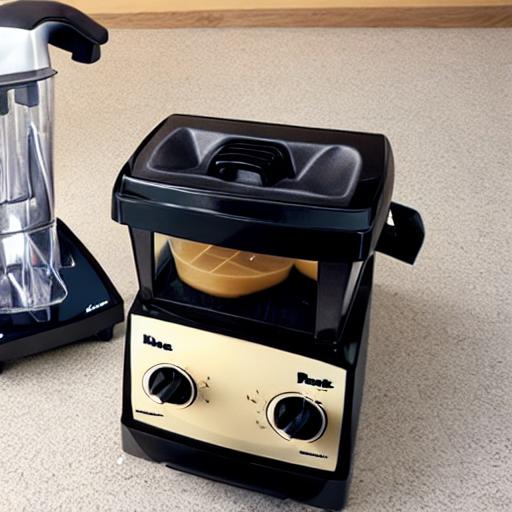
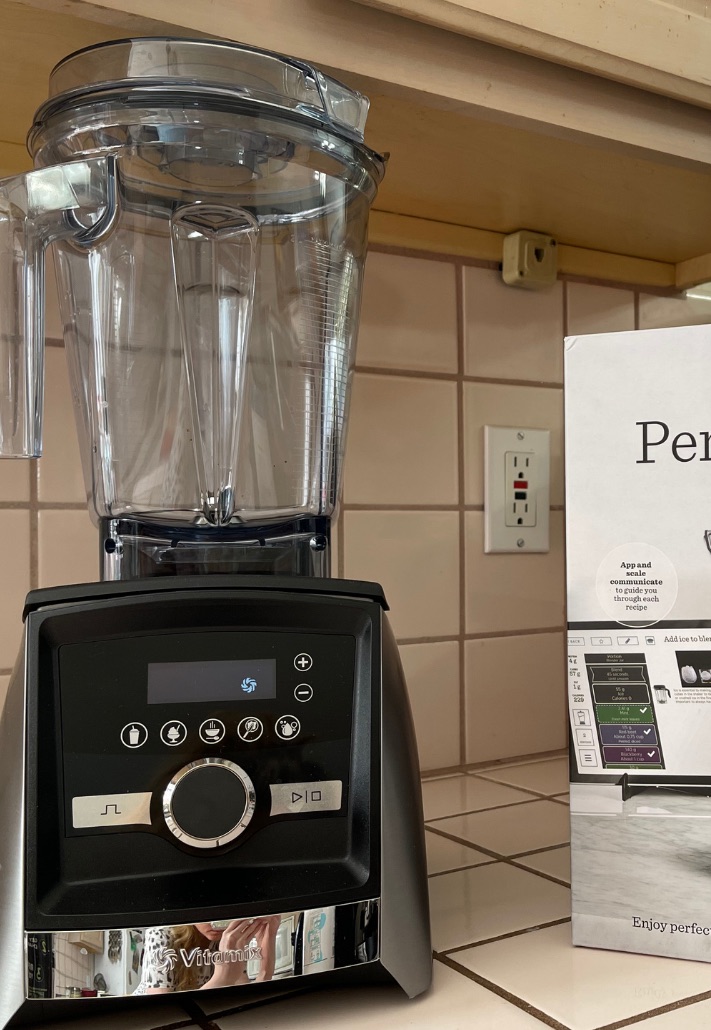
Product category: items_blender
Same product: no